Ural Turbine Works

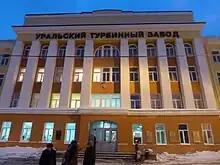
Plant administration building

In September 2003, the Turbine Motor Works OJSC was reorganized into an independent enterprise: the Ural Turbine Works JSC.